Passengers of the Titanic

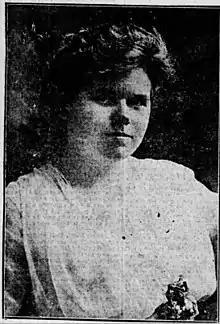
Georgette Madill, first-class passenger

The "Titanic" first-class list was a "who's who" of the prominent upper class in 1912. A single-person berth in first class cost between £30 and £870 for a parlour suite and small private promenade deck. First-class passengers enjoyed a number of amenities, including a gymnasium, a squash court, a saltwater swimming pool, electric and Victorian-style Turkish baths, a barbershop, kennels for first-class dogs, elevators, and both open and enclosed promenades. First-class passengers also traveled accompanied by personal staff—valets, maids, nurses and governesses for the children, chauffeurs, and cooks.